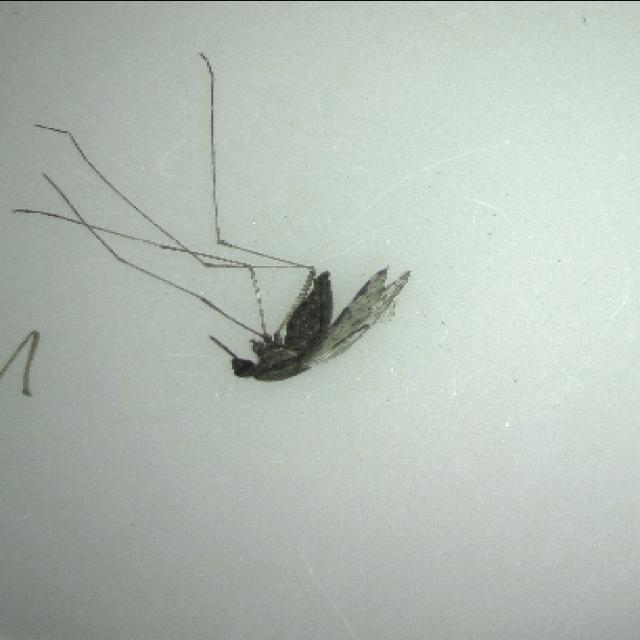
Species: anopheles_sinensis